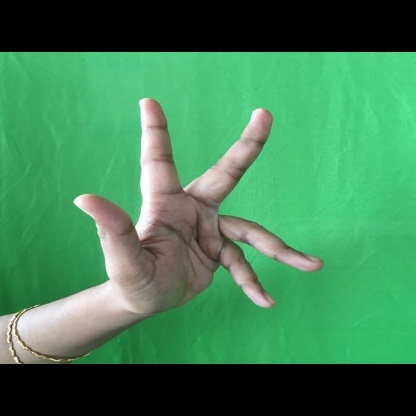
Mudra: Alapadmam